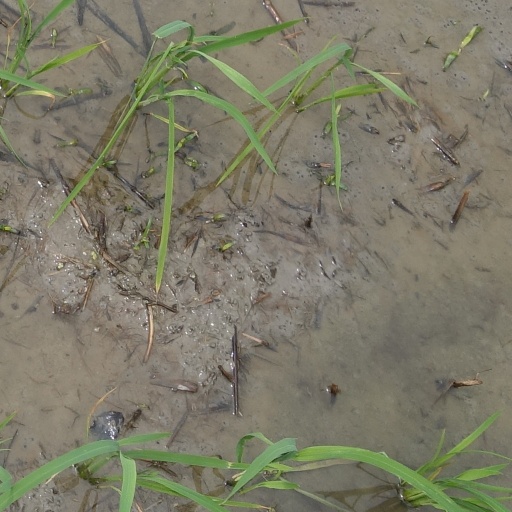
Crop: rice